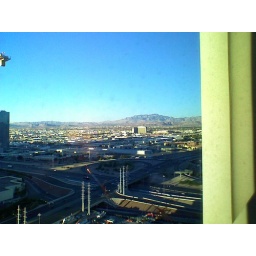
View of the mountains from the hotel window in the early morning, with the scenic Las Vegas highway system in the foreground.